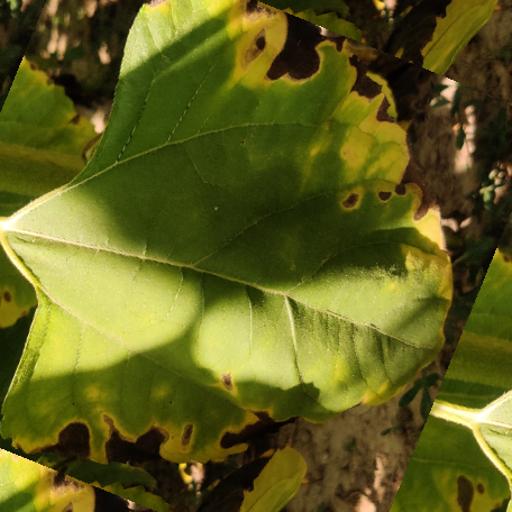
Label: Leaf_scars